Simulant (film)

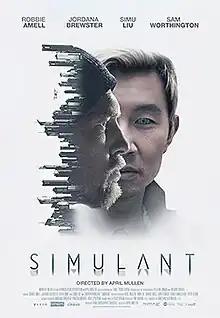
Theatrical release poster

Simulant is a 2023 Canadian science fiction thriller film directed by April Mullen. It stars Robbie Amell, Jordana Brewster, Simu Liu, Alicia Sanz, and Sam Worthington. The film was released on April 7, 2023.